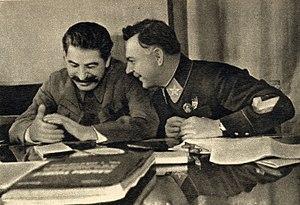
Kliment Iefremovitch Vorochilov est un militaire et homme politique soviétique.